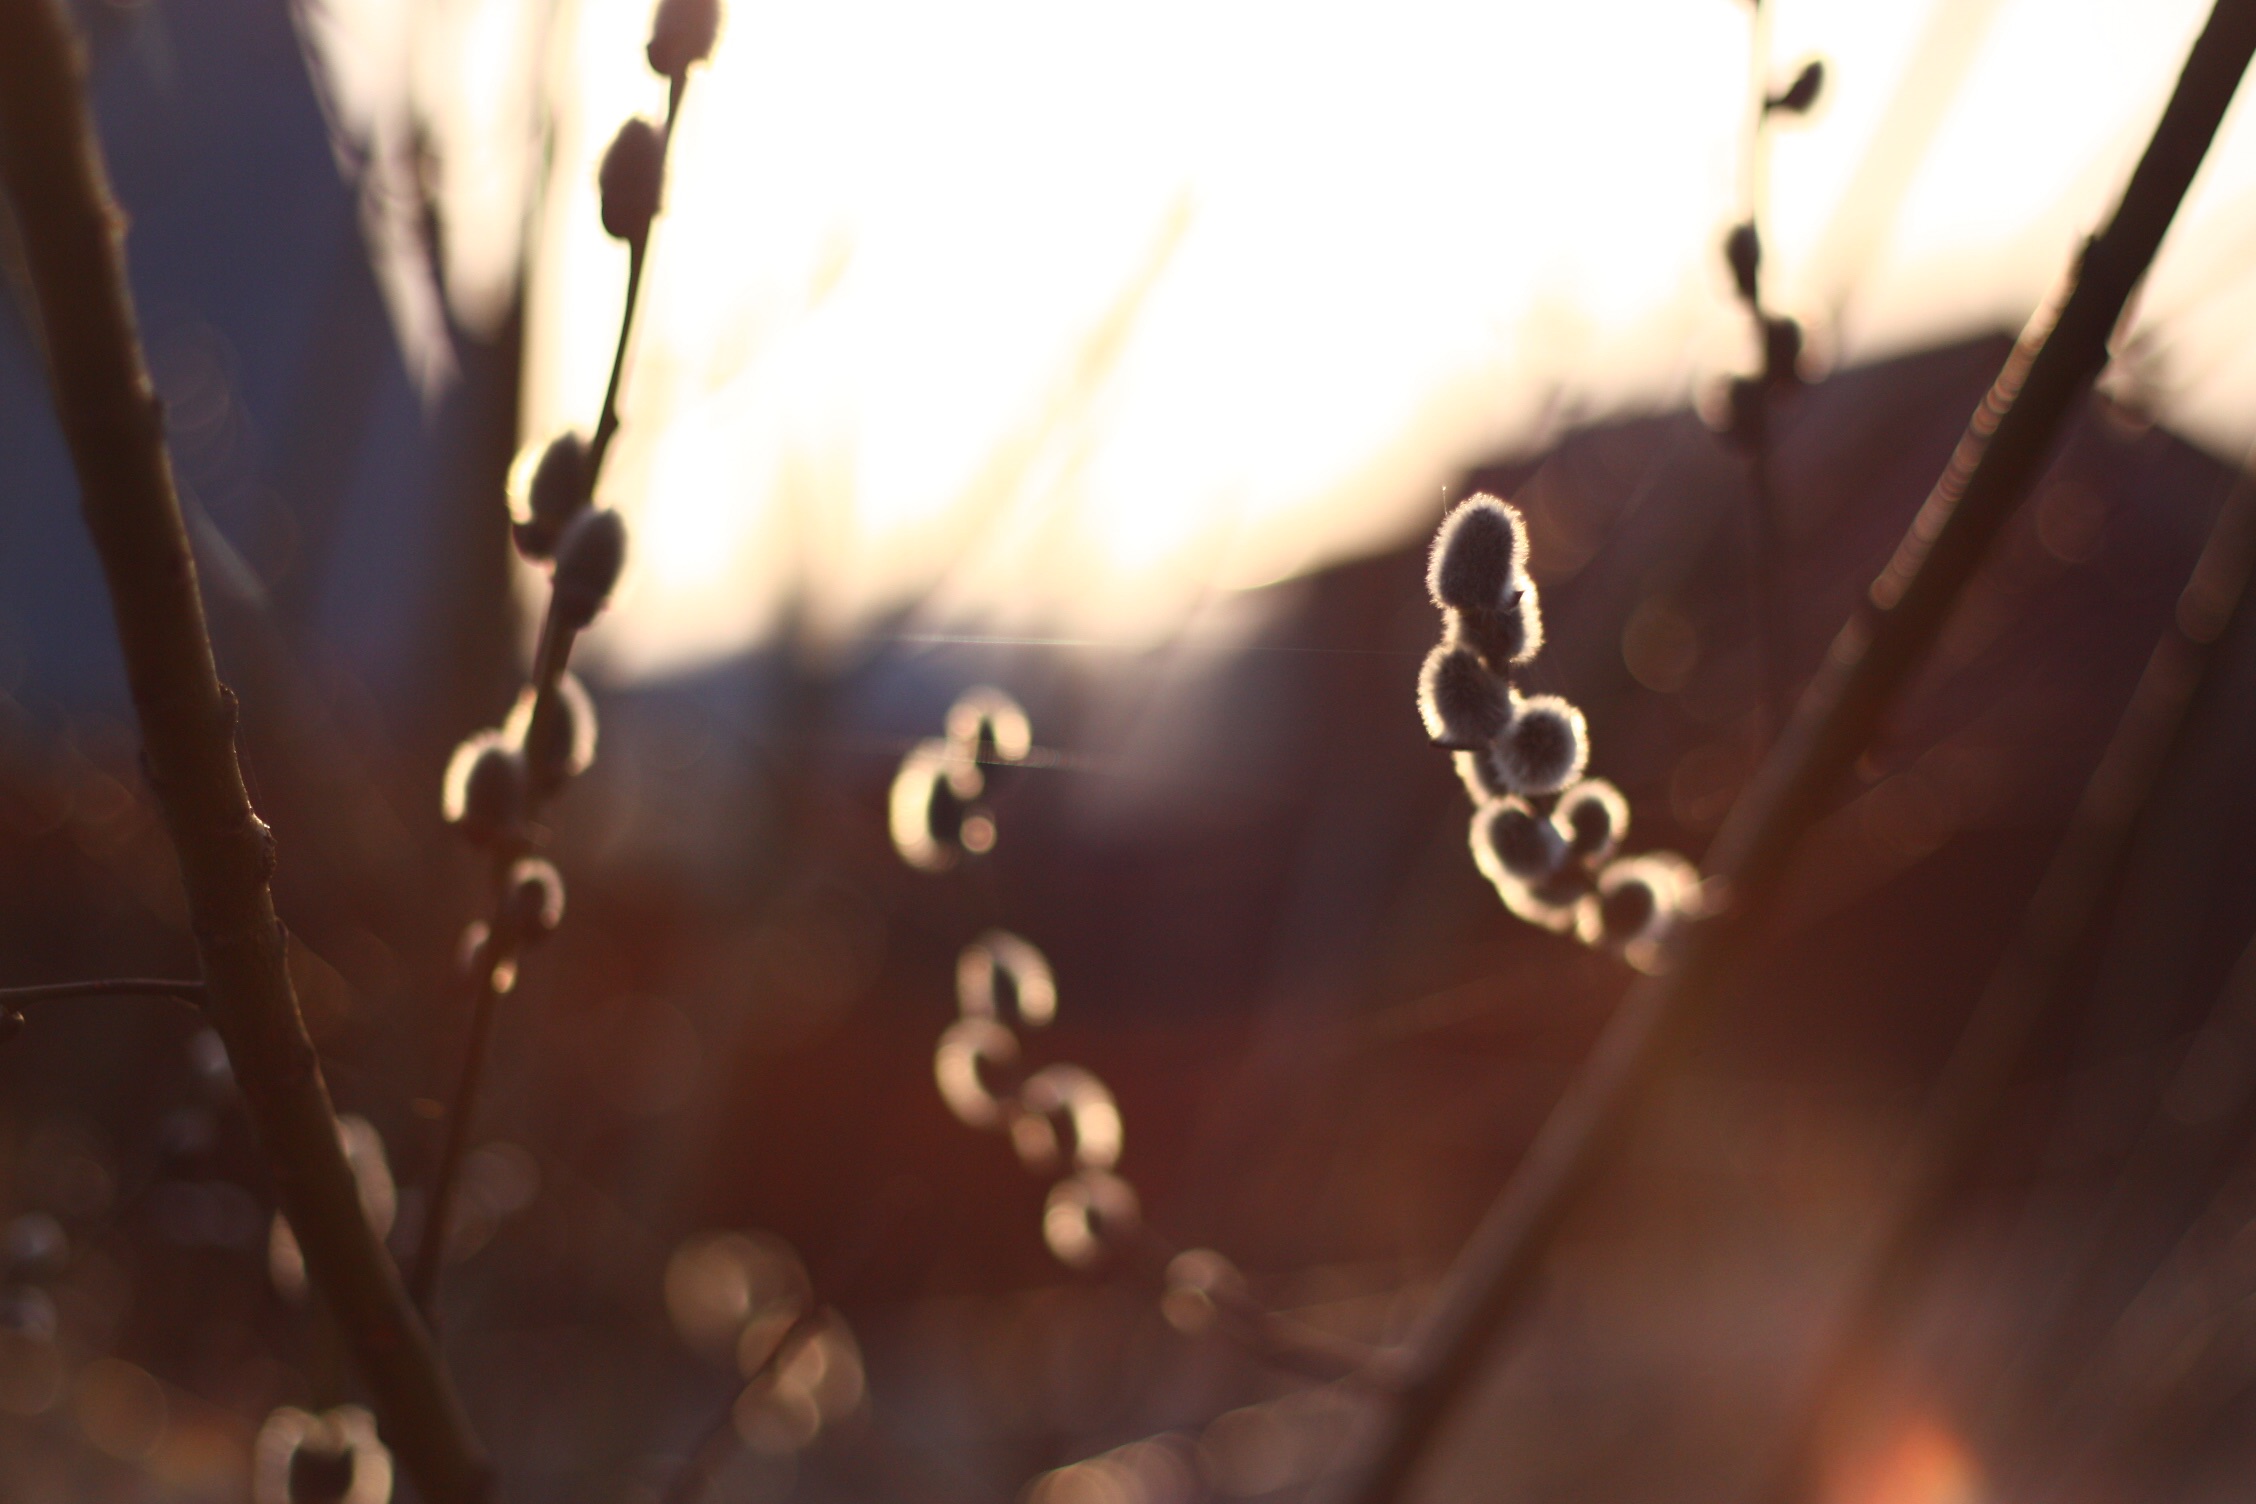
light, photography, sunlight, morning, leaf, flower, glass, darkness, close up, macro photography